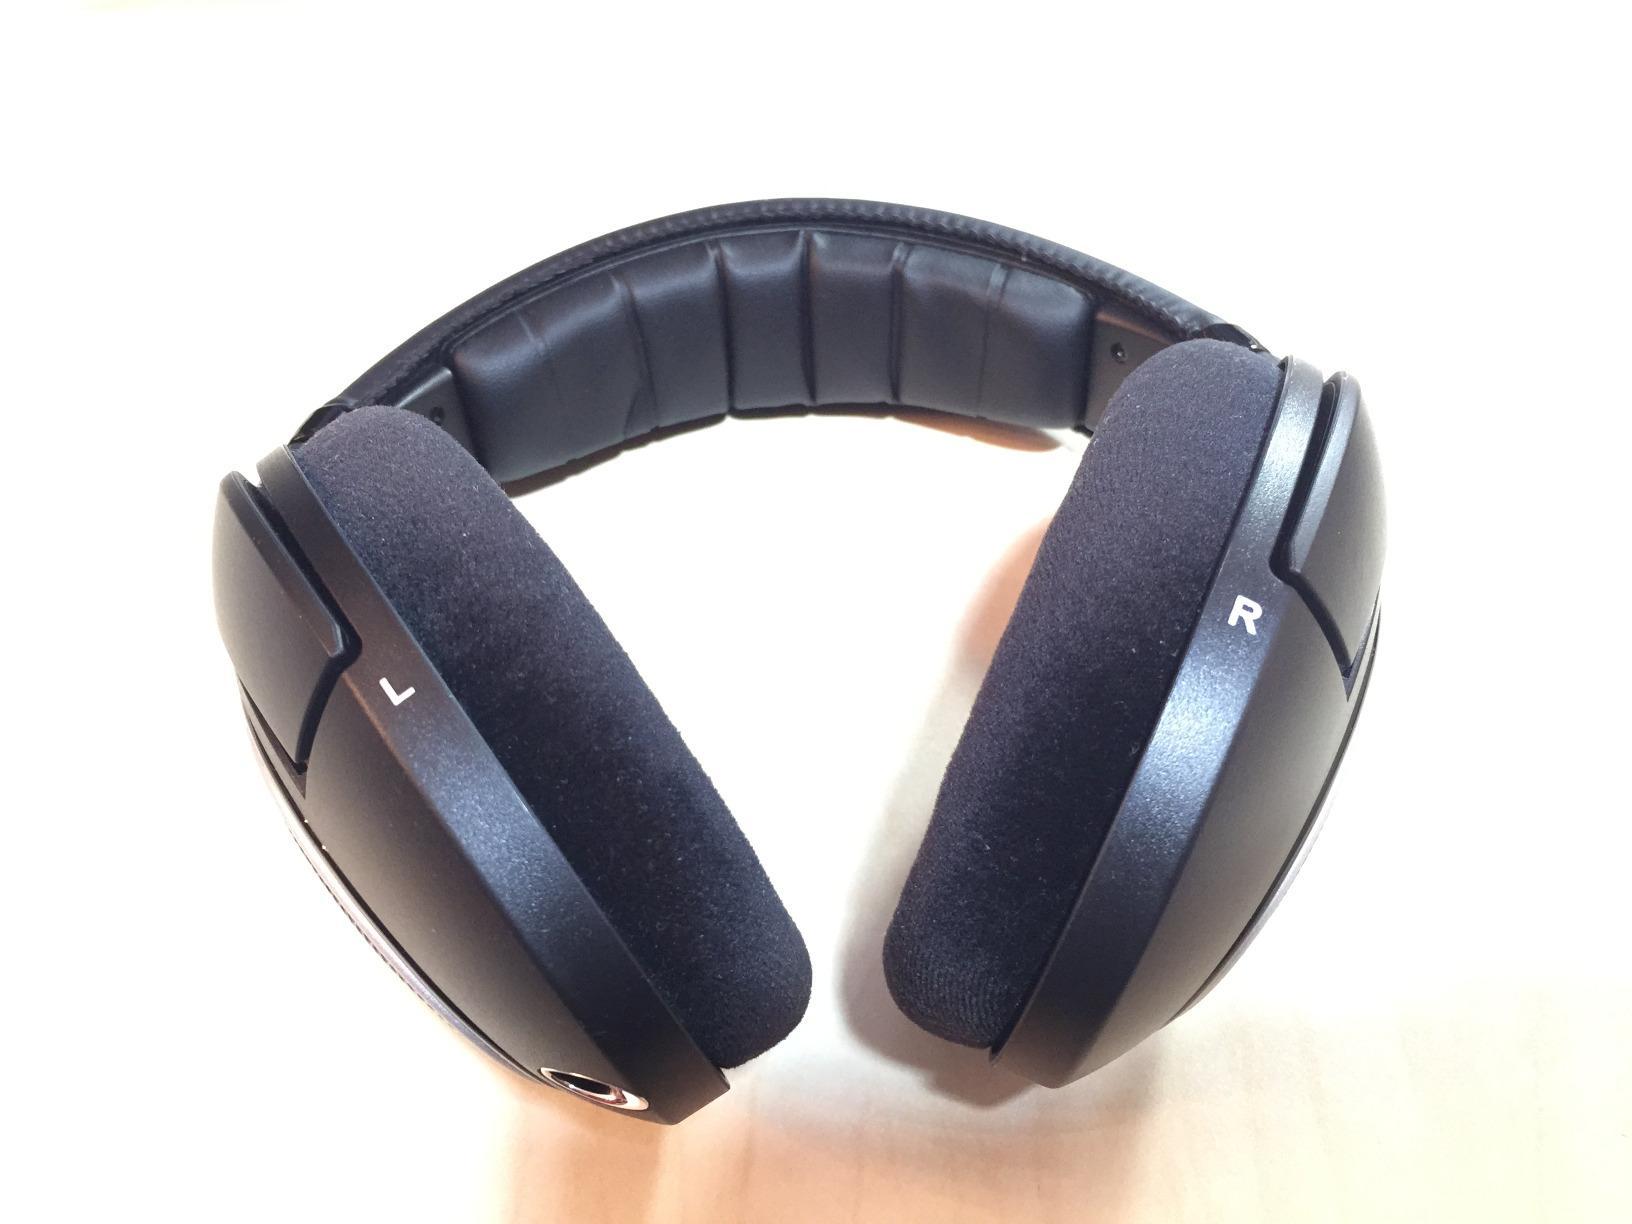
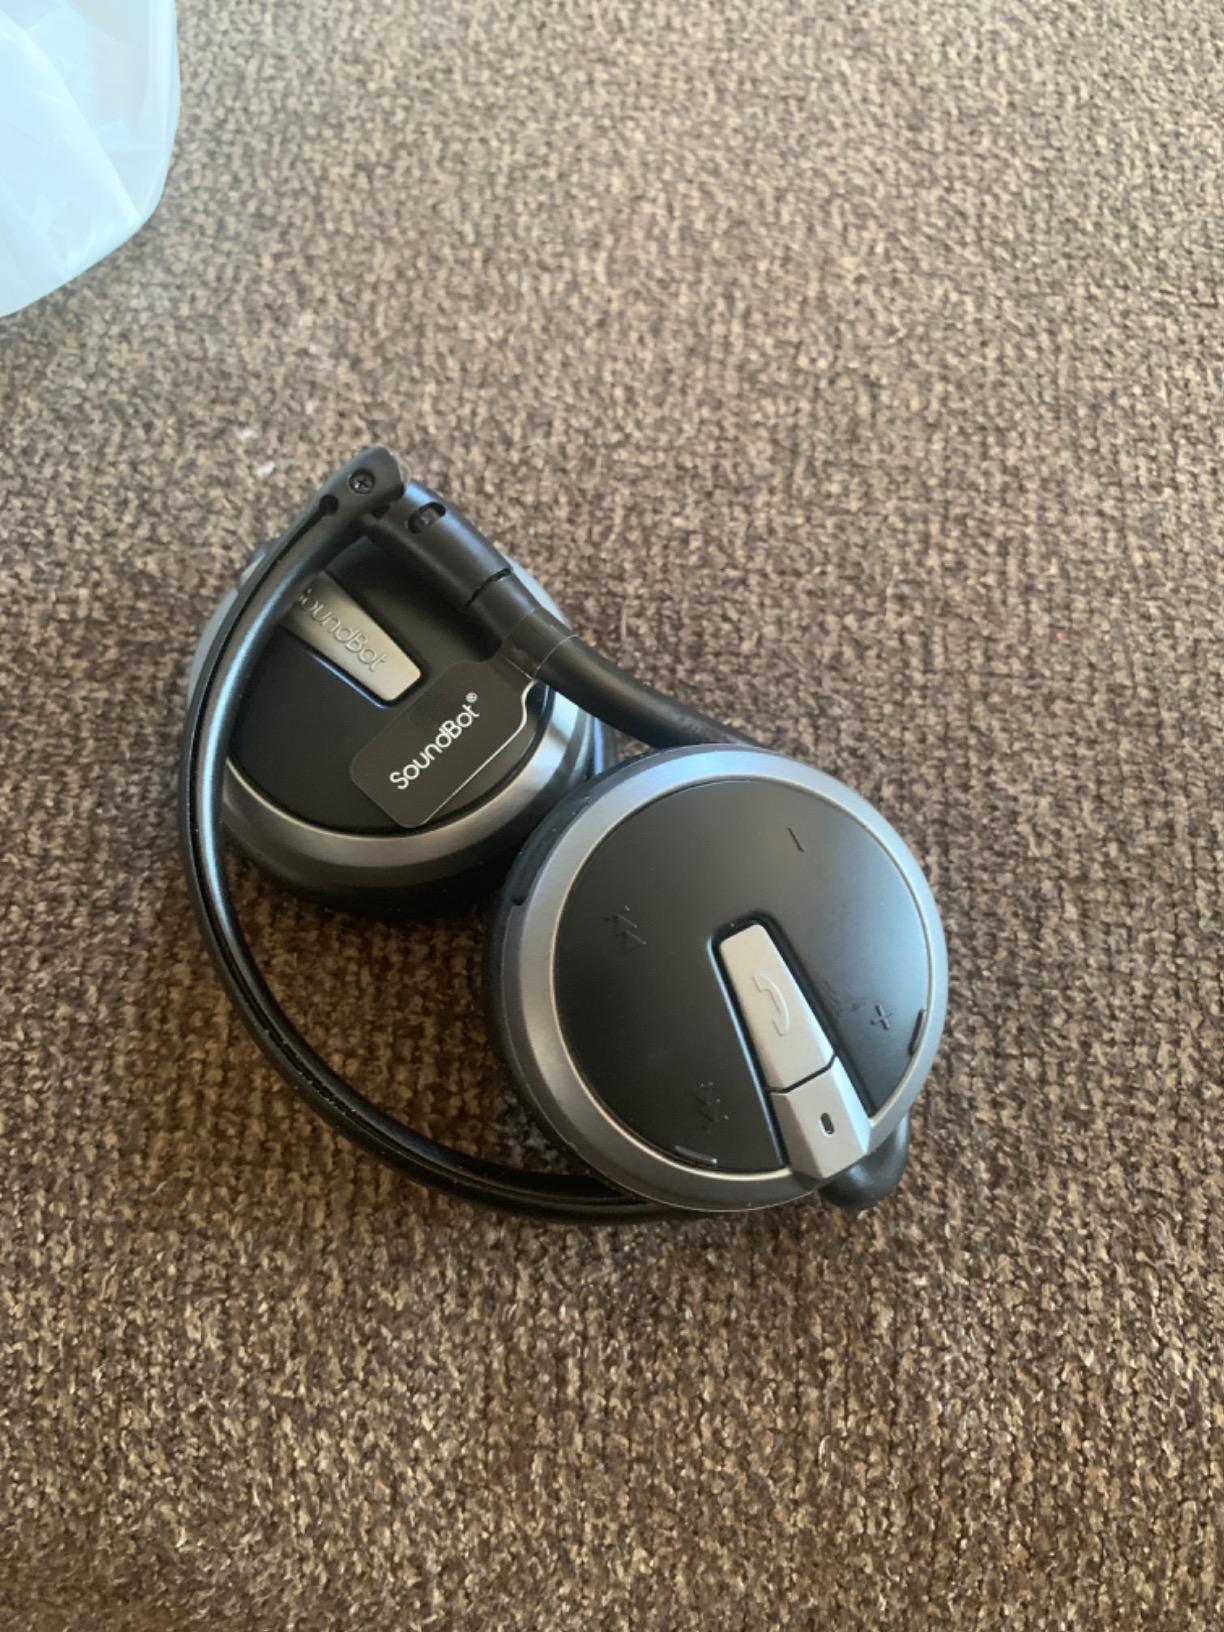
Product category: headphones
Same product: no